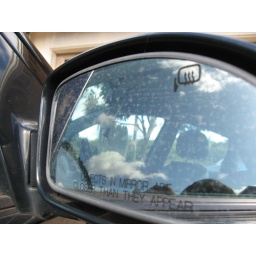
clouds in the car mirror